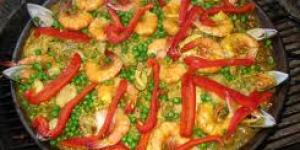
paella con calamaretes